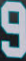
Number: 9